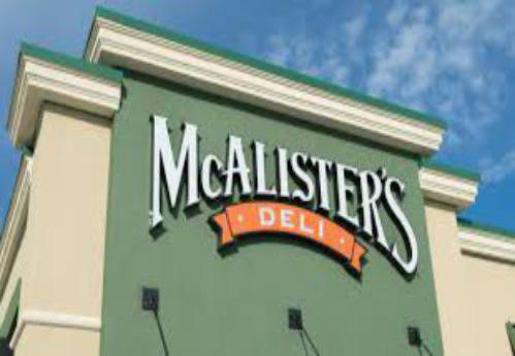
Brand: mcalister's deli
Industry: Food